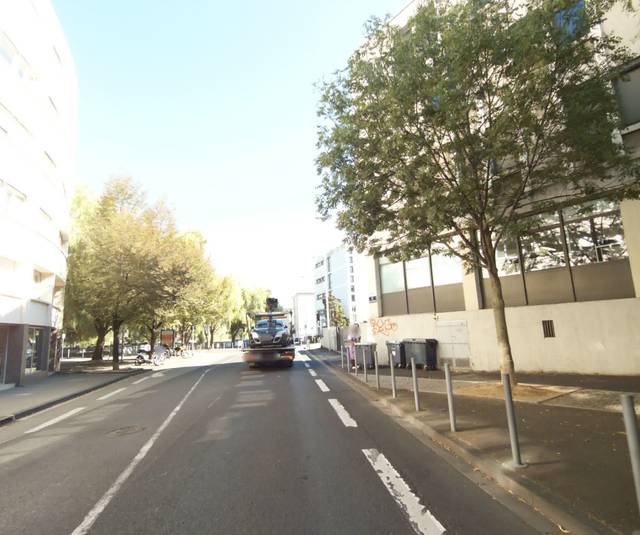
Region: France
Coordinates: 45.783, 3.086